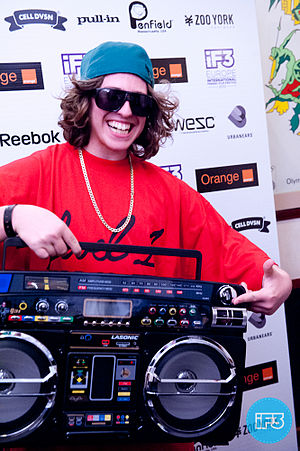
Henrik Harlaut
Henrik Harlaut (2011)
Henrik Harlaut er en svensk freestyle skiløber. Han blev født i Stockholm og flyttede med sin familie til Åre, da han var ni år.